HMS Highflyer (1898)

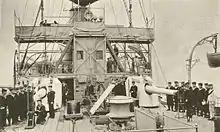
The two 6-inch guns on her sister ship "Hermes"s quarterdeck

"Highflyer" was designed to displace . The ship had an overall length of , a beam of and a draught of . She was powered by two 4-cylinder triple-expansion steam engines, each driving one shaft, which produced a total of designed to give a maximum speed of . "Highflyer" reached a speed of from , during her sea trials. The engines were powered by 18 Belleville boilers. She carried a maximum of of coal and her complement consisted of 470 officers and ratings.